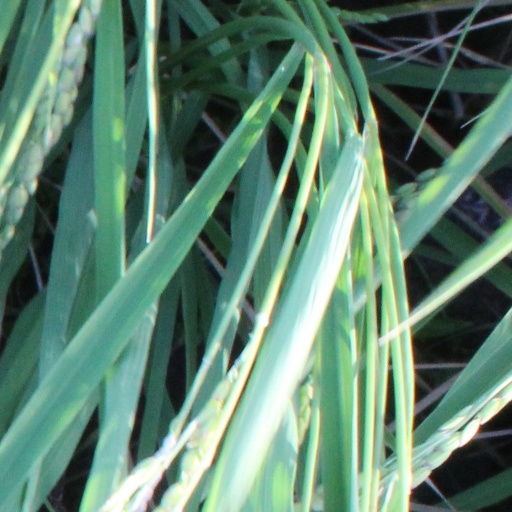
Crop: rice